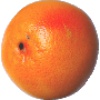
Label: Grapefruit Pink 1